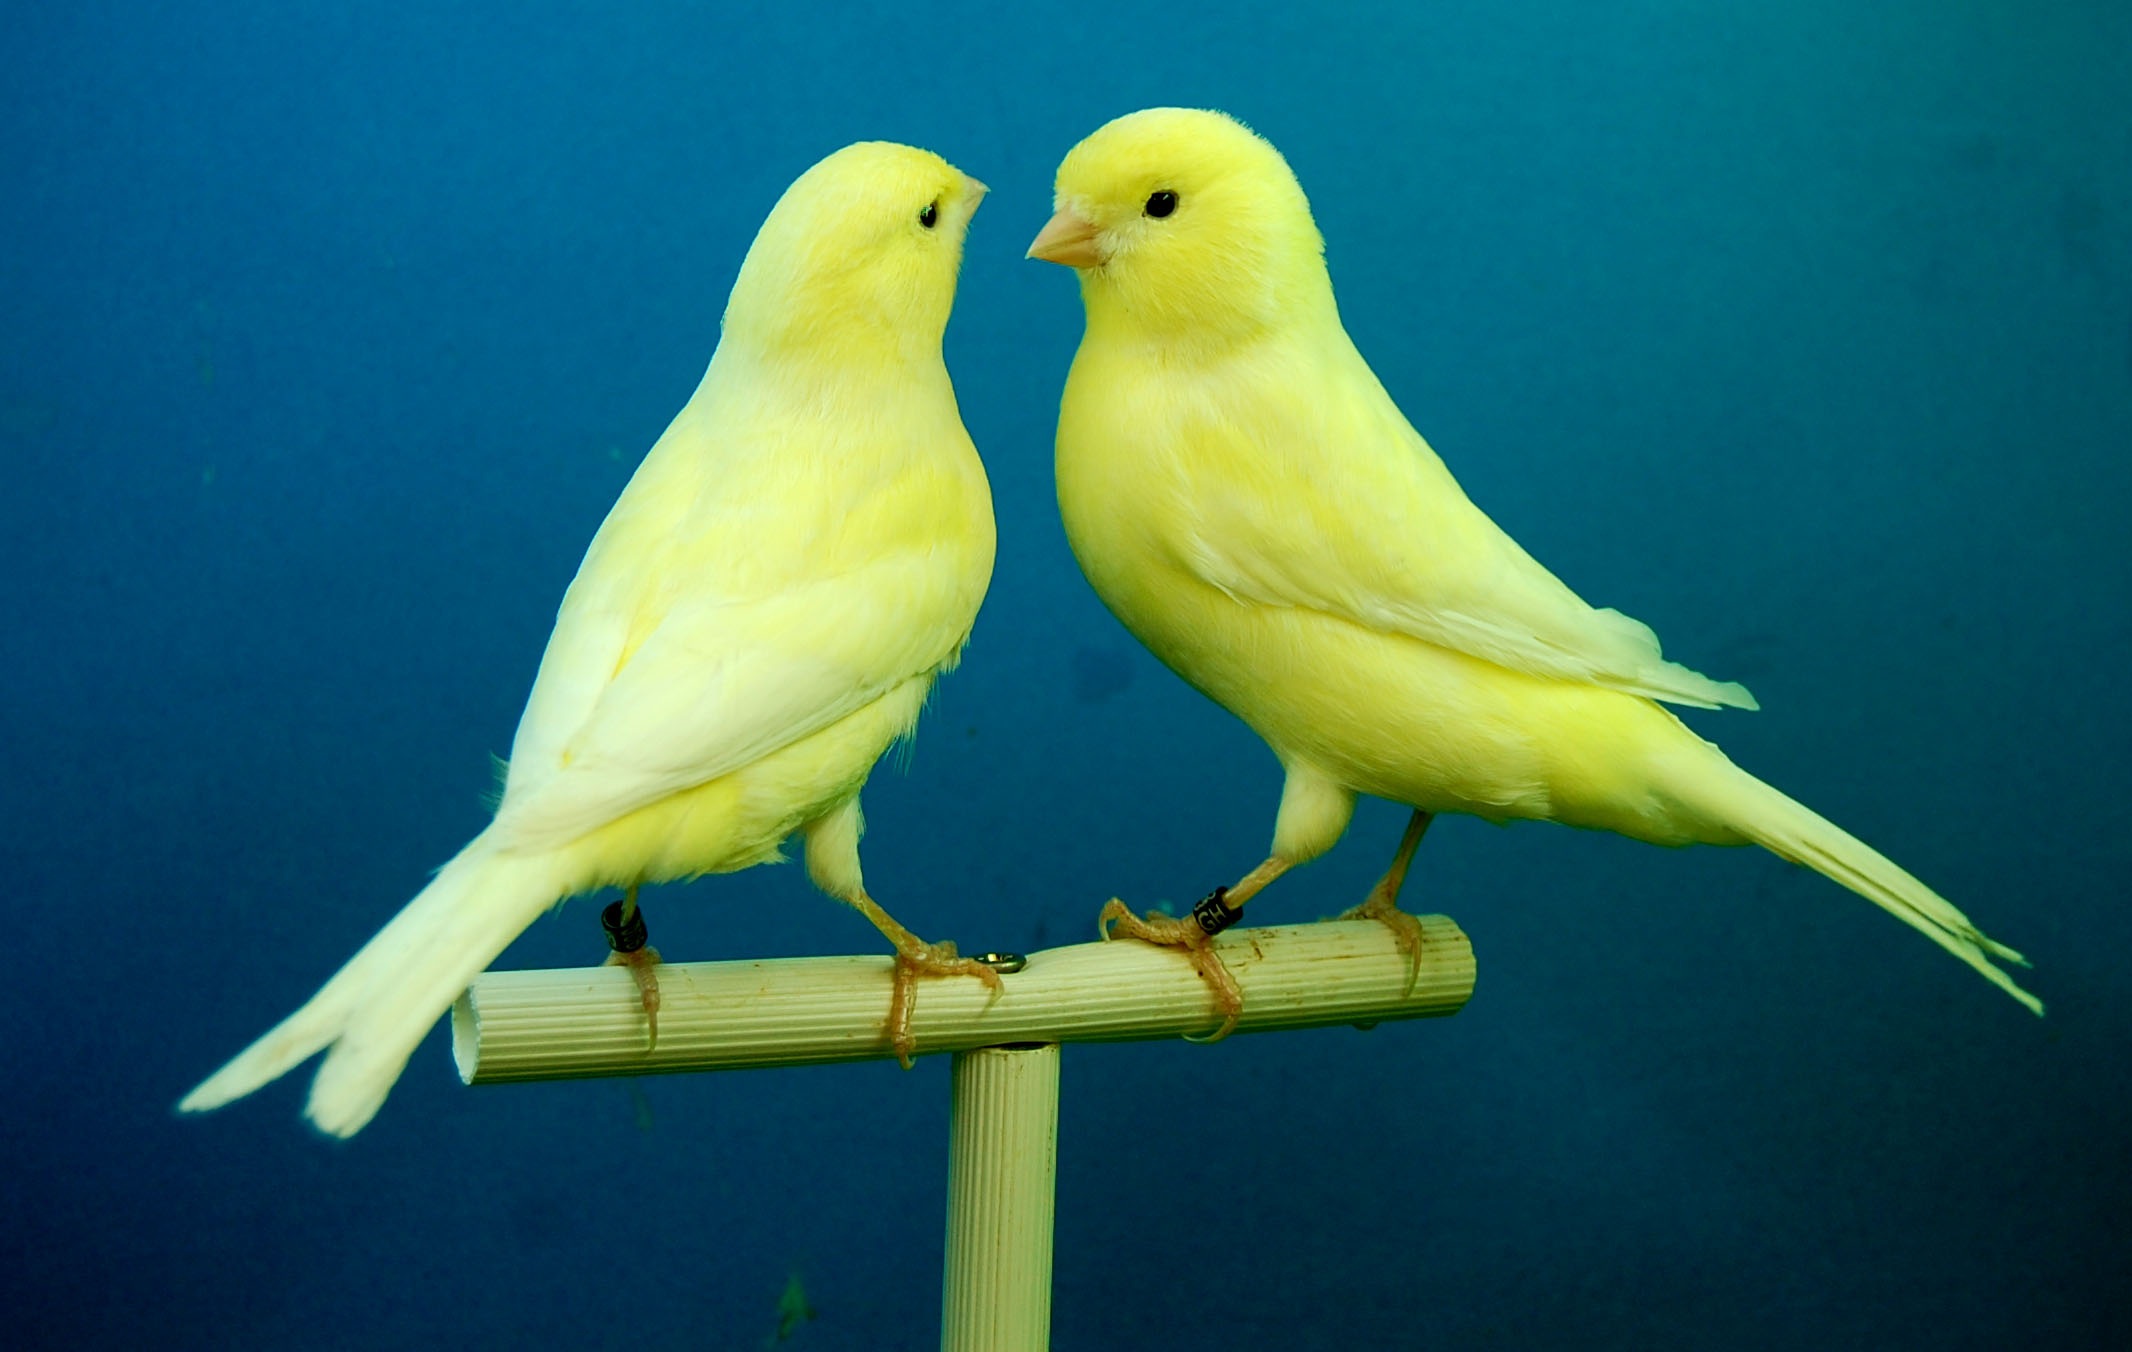
bird, wing, beak, yellow, fauna, vertebrate, parrot, finch, parakeet, aviary, canary, canaries, perching bird, common pet parakeet, atlantic canary